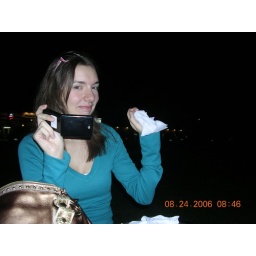
there was a cute tree in the background